K'naan

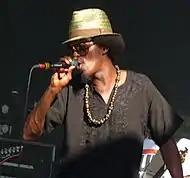
K'naan in 2009

Jim Welte has said K'naan has "a sound that fuses Bob Marley, conscious American hip-hop, and brilliant protest poetry." His voice and style has been compared to Eminem, but his subject matter is very different; according to K'naan, he makes "urgent music with a message", talking about the situation in his homeland of Somalia and calling for an end to violence and bloodshed. He specifically tries to avoid gangsta rap clichés and posturing, saying: